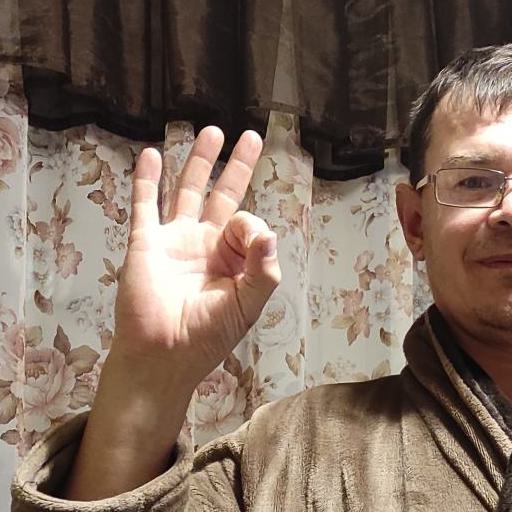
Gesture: ok